Glaciarium

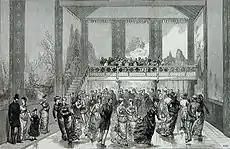
Interior of the Glaciarium in 1876

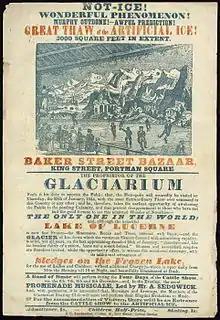
An 1844 poster for the Glaciarium

The Glaciarium located in London, England was the name of an early indoor artificial ice skating rink, and later the world's first mechanically frozen ice rink.